Mesoamerican chronology

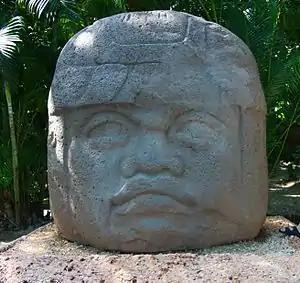
Olmec head, La Venta

The Preclassic period ran from 2500 BCE to 200 CE. Its beginnings are marked by the development of the first ceramic traditions in the West, specifically at sites such as Matanchén, Nayarit, and Puerto Marqués, in Guerrero. Some authors hold that the early development of pottery in this area is related to the ties between South America and the coastal peoples of Mexico. The advent of ceramics is taken as an indicator of a sedentary society, and it signals the divergence of Mesoamerica from the hunter-gatherer societies in the desert to the north.